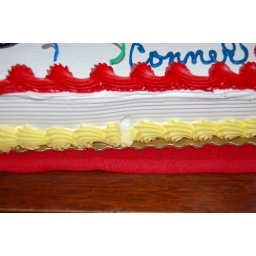
I was sitting on the couch when a little someone came in with yellow and white fingers.